Hellenistic fortifications

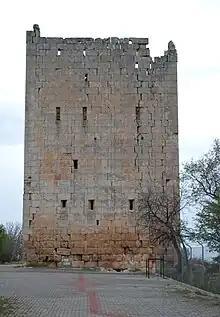
A Hellenistic tower at Olba, Cilicia showing the use of ashlar blocks.

The buildup of new cities required the build up of fortification walls. Fortification walls served multiple purposes. They served as a means of protection from invasion and as markers of territory. Walls were first constructed around the city's Acropolis, to ensure the safety of the most important part of Greek society—their sacred space. The extent to which the defensive walls protected only the city-center, or spread into the countryside, varied. The intensity of defense measures depended on a city's vulnerability and likelihood of attack.